Columbia University rape accusation controversy

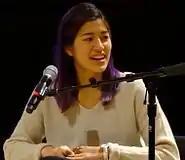
Sulkowicz in December 2014

Emma Sulkowicz (born October 3, 1992, in New York City), attended The Dalton School on the Upper East Side where she was an A student and competitive fencer. In 2011 she began her undergraduate studies at Columbia University as a visual arts major.